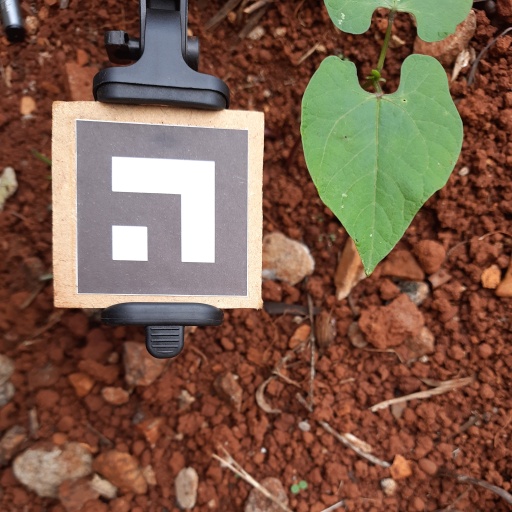
Observations: wavy surface, no eating holes, under shade